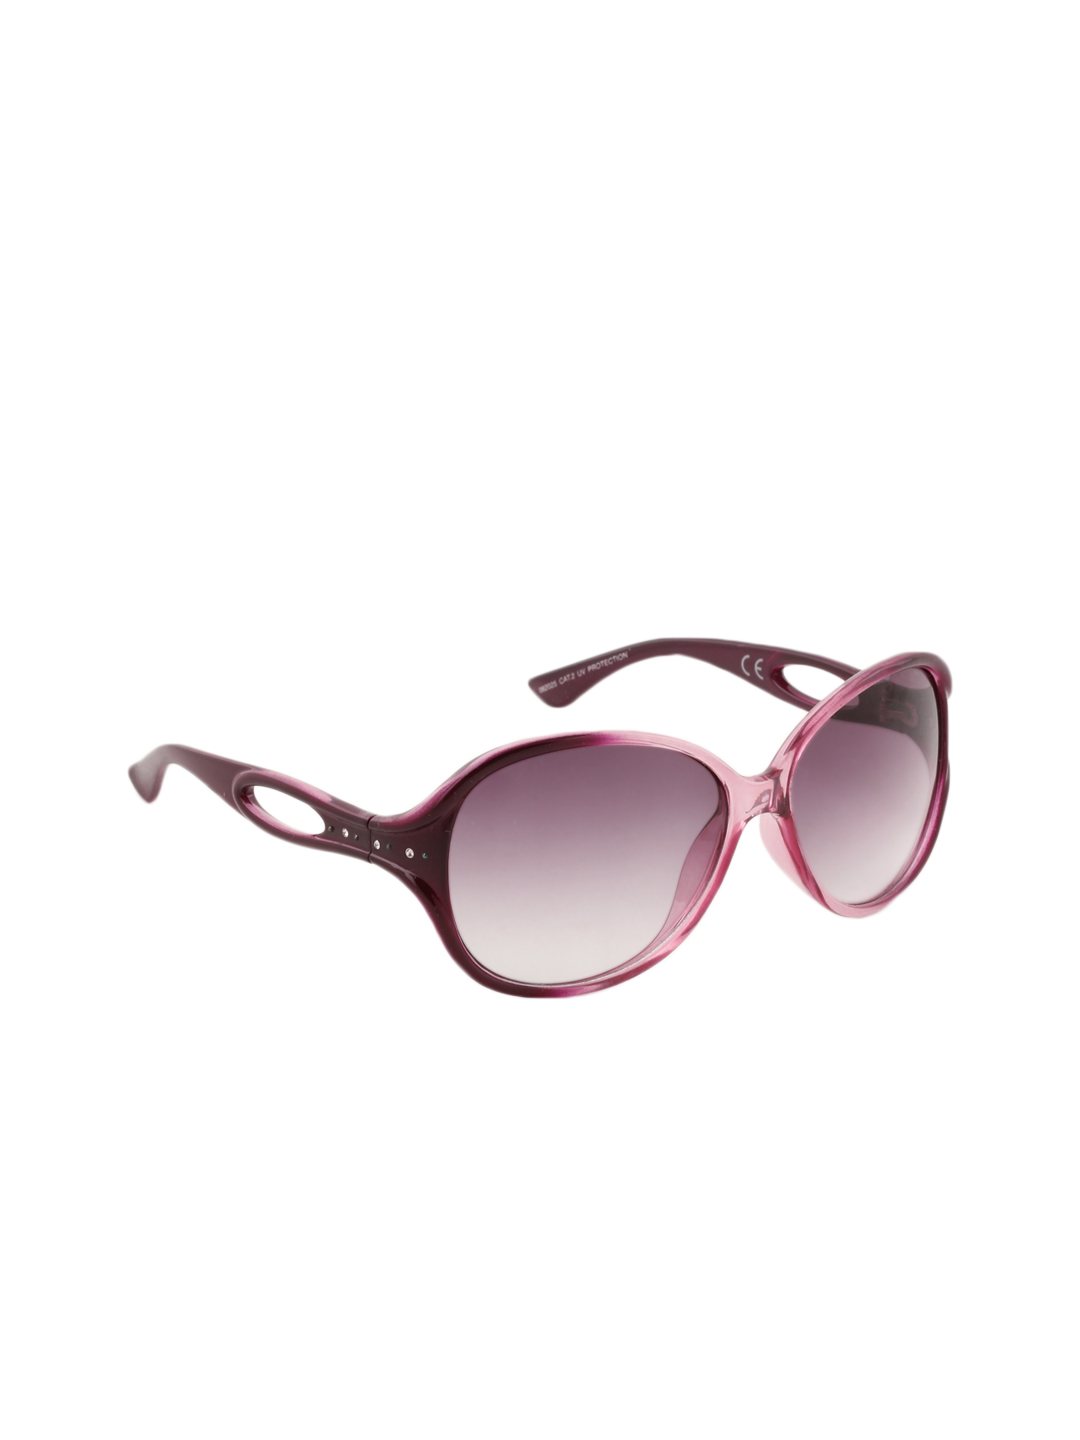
Stoln Women Purple Sunglasses
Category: Accessories / Eyewear / Sunglasses
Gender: Women
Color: Purple
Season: Winter 2016
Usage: Casual